Wilhelm Brambach

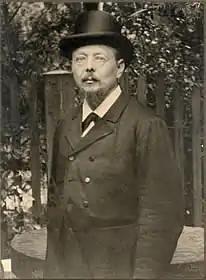
Wilhelm Brambach, "ca". 1900

Wilhelm Brambach (17 December 1841 – 26 February 1932) was a German classical scholar, music historian, and librarian. He was the son of organ builder Franz Jacob Brachmann and the brother of composer and choral conductor Caspar Joseph Brambach. He studied classical philology with Friedrich Ritschl and musicology with Heinrich Breidenstein at the University of Bonn. He worked as a librarian at Bonn University from 1862 to 1866, after which he was appointed Chief Librarian at the University Library Freiburg in 1866, a position he held for the next 38 years. He also con-currently served as a full professor of philology at the University of Freiburg from 1868 until his retirement in 1904.